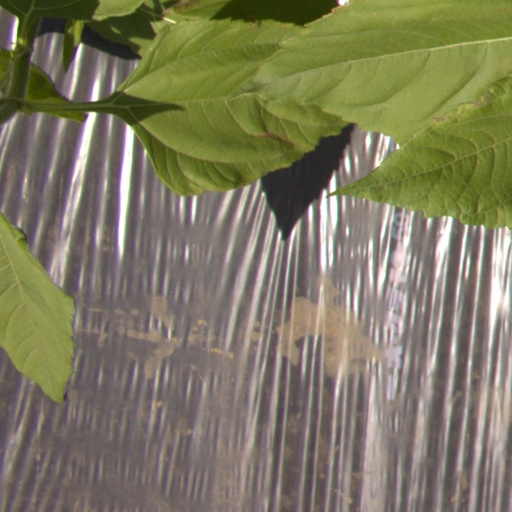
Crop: Jerusalem artichoke